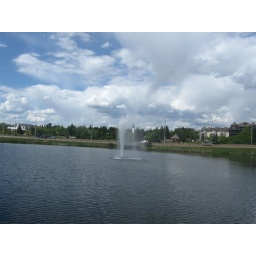
The fountain in the lake across from Mirror Lake in Camrose, Alberta - from the bridge over the man-made waterfall.